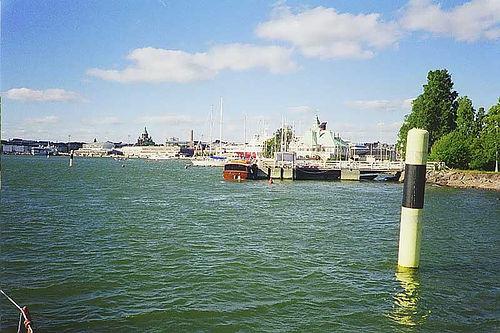
Weather: cloudy or overcast